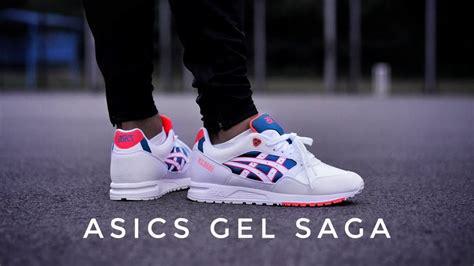
Brand: Asics
Model: Gel Saga